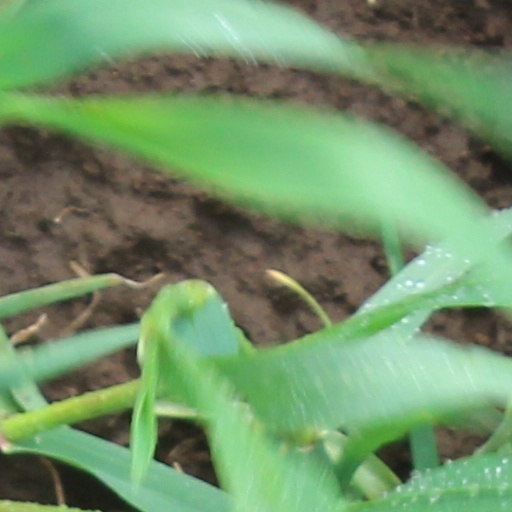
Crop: wheat